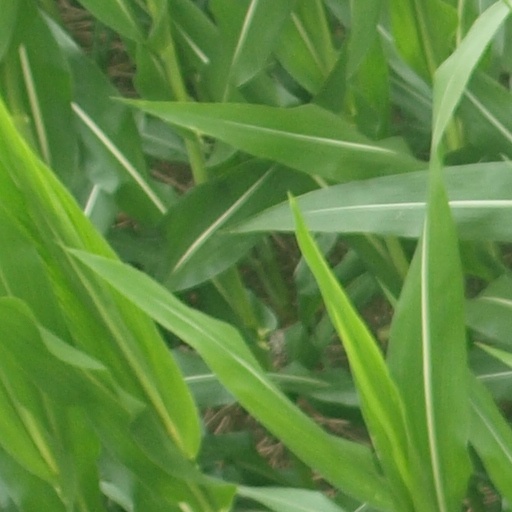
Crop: maize; corn